The Playboy Club

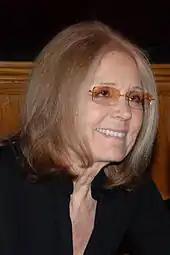
Activist Gloria Steinem encouraged Americans to boycott "The Playboy Club".

Several other groups and individuals spoke out against "The Playboy Club". Gloria Steinem, a feminist activist who once disguised herself as a Playboy Bunny to write an article about the conditions inside the Playboy Clubs, also encouraged a boycott of the series. She claimed the premise normalized the concepts of male dominance and prostitution, and said, "Clearly "The Playboy Club" is not going to be accurate. It was the tackiest place on earth. It was not glamorous at all." The anti-pornography organization Morality in Media established an online petition urging NBC to end the show, calling for advertisers to boycott it and asking supporters to promise not to watch the series. The group's president, Patrick Trueman, said the show would encourage the acceptance of pornography and contribute to exploitation of women. Morality in Media started a website called CloseTheClubOnNBC.com, where visitors could click a link to send a protest e-mail message to NBC affiliates. The Pink Cross Foundation, an anti-pornography organization started by former adult actress Shelley Lubben, also started an online petition calling for "The Playboy Club"'s cancellation. Lubben said of the series, "NBC is breaking the law with this show. They’re not meeting FCC standards." The Florida Family Association, a one-man fundamentalist organization "on the Christian right" that says it's 'defending American values,'" announced it would document all companies that advertise with "The Playboy Club" and publicize their names online and in e-mail messages to supporters.